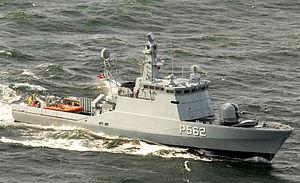
La classe Flyvefisken, aussi connue sous le nom de Standard Flex 300, est une série de 14 navires multi-missions construits par Danyard A/S à Aalborg pour la Marine royale danoise et entrés progressivement en service dans les années 1990. D'un gabarit de 320 tonnes, ils se distinguent par leur capacité à se configurer pour une mission au moyen de conteneurs standardisées StanFlex portant des équipements et systèmes d'armes spécifiques. Installés dans 4 casiers aménagés dans la coque, ils sont interchangeables en quelques heures. Selon la combinaison choisie, un Flyvefisken deviendra alors un patrouilleur de surveillance, un navire lance-missiles, un bâtiment de lutte anti-sous-marine, un chasseur ou un mouilleur de mines. À partir de 2006, plusieurs unités sont revendues aux marines lituanienne puis portugaise, tandis que les autres sont retirées du service ou transformée en bateau de soutien à la plongée.